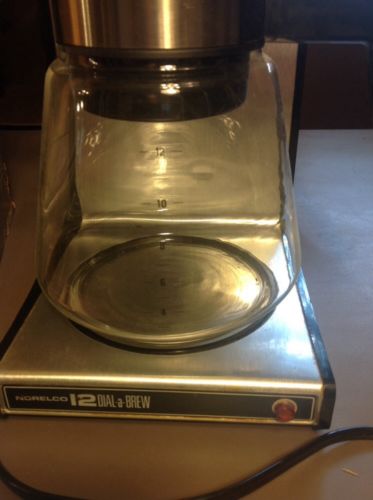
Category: coffee maker